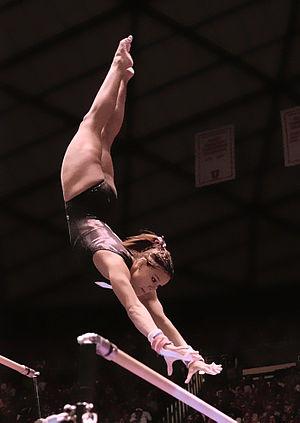
Ashley Postell, née le 9 juin 1986 à Cheverly, est une gymnaste artistique américaine.